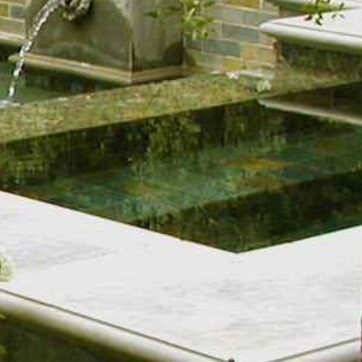
Material: water